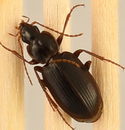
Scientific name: Calathus advena
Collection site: Niwot Ridge NEON (NIWO), plot NIWO_010